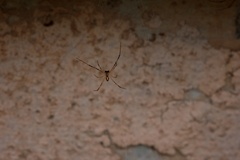
Species: Lactrodectus_hesperus